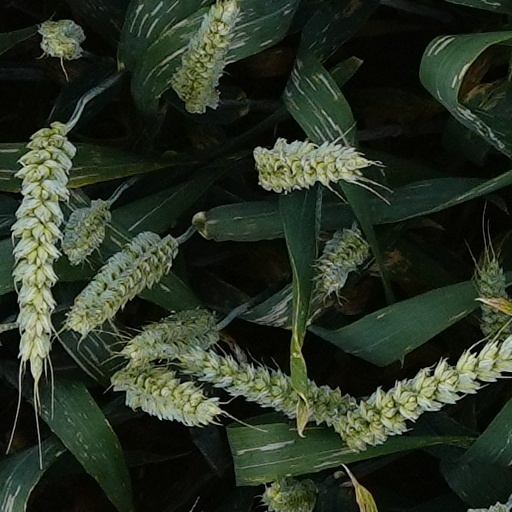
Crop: wheat